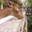
Label: deer